Soomaa National Park

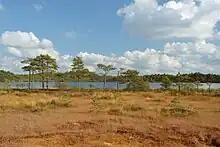
Ördi bog.

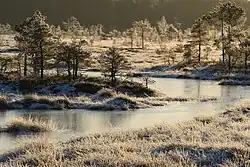
Riisa bog.

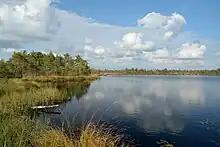
Ördi lake.

Soomaa National Park is the most valuable part of the remaining extensive wilderness area in South-West Estonia. Kuresoo Bog is one of the two best surviving large bogs in Estonia with species diversity amongst the highest.